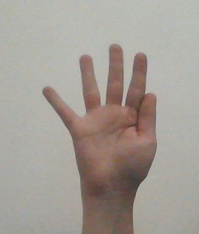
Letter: sheen